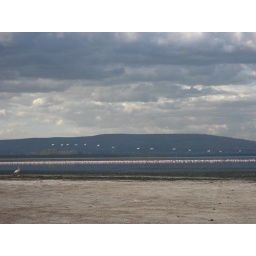
a pelican in the in the front, hundreds of flamingos in the water and some other pelicans flying away.